Higher Education Commission (Pakistan)

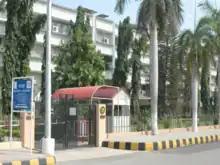
HEJ Research Institute of Chemistry

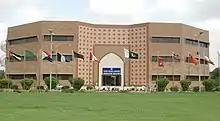
Prof. Atta-ur-Rahman Laboratories at International Center for Chemical and Biological Sciences, University of Karachi, UNESCO Center of Excellence

Among the objectives of this project a primary objective of introduction of Video Conferencing facility, launched by Atta-ur-Rahman, is to enhance students teachers interaction through distance learning, bridge the gap of good faculty, meet the shortage of faculty members at the universities located at far-flung areas and ultimately to uplift the standard of education in Pakistan. The commission aims to give Pakistan a bright future through a young, qualified and energetic generation.